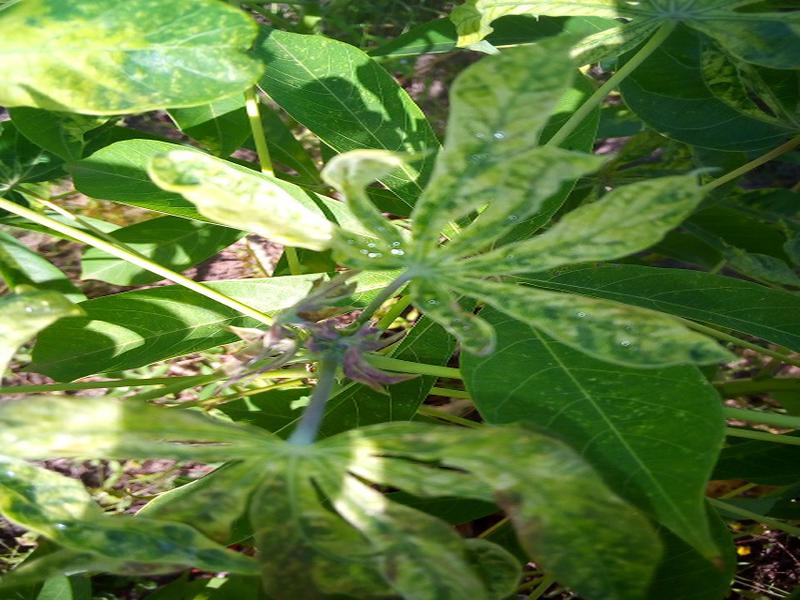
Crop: cassava
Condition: mosaic_disease